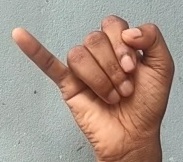
ASL sign: J